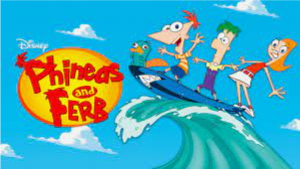
Portrait style: Cartoon Portrait